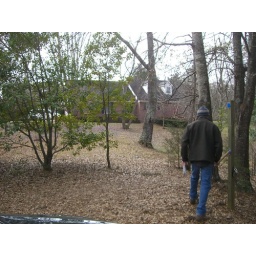
house near road